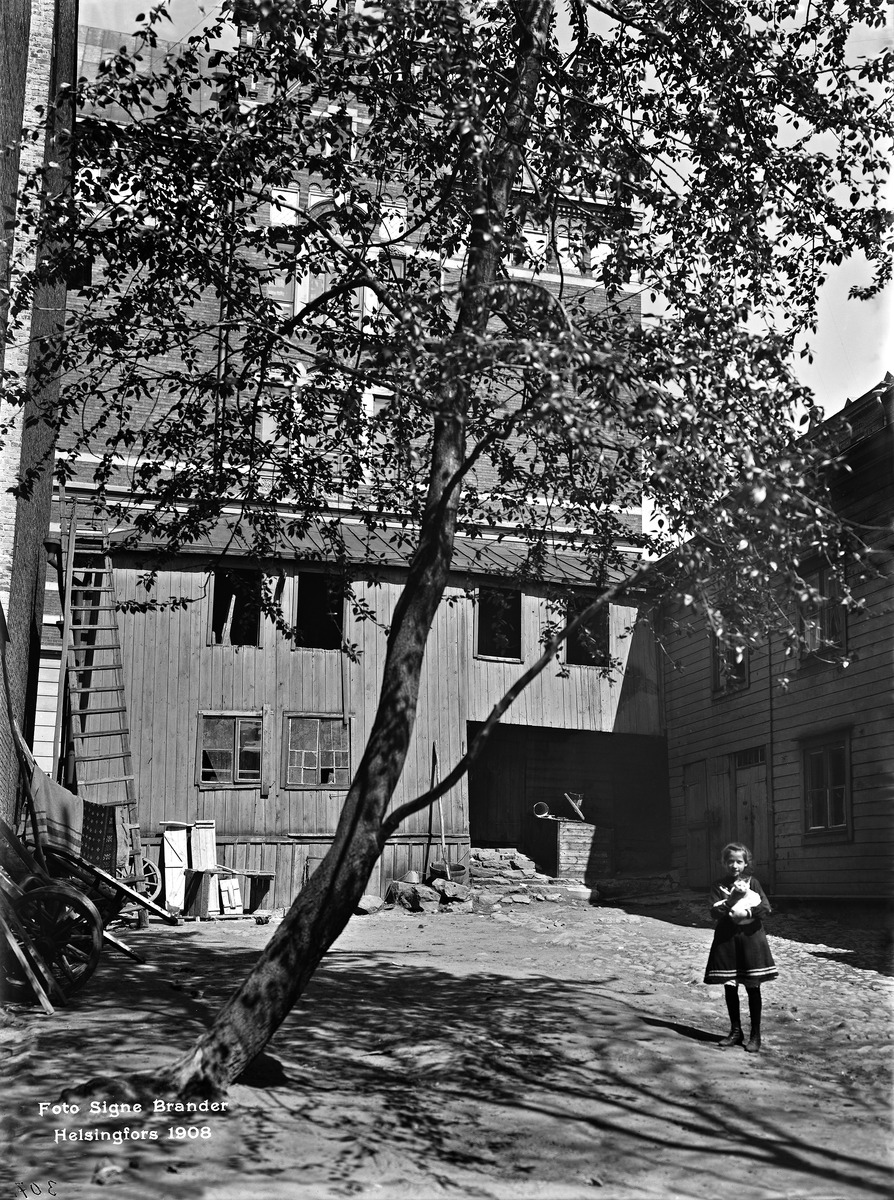
Nikolainkatu (Snellmaninkatu) 16 pihan puolelta
sisällön kuvaus: Nikolainkatu (Snellmaninkatu) 16 pihan puolelta. mustavalkoinen
Kuvaaja: Brander, Signe, valokuvaaja
Ajankohta: kuvausaika 1908
Paikka: Suomi, Uusimaa, Helsinki, Kruununhaka Helsinki, Snellmaninkatu 16
Aiheet: puurakennukset, puut, lapset, kissat